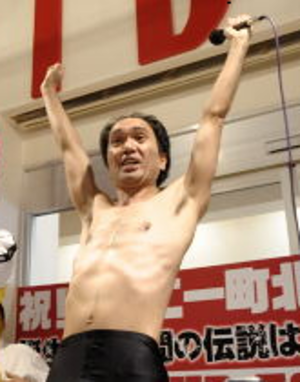
Egashira 2:50, de son vrai nom Hideharu Egashira, né le 1ᵉʳ juillet 1965, est un comique owarai japonais dont les performances dépendent largement d'un choc de valeur de ce que le public japonais considère comme obscène et vulgaire. Habillé uniquement de collants noirs, des sondages menés au Japon par les sociétés Oricon et Nikkei Entertainment! l'ont élu « comédien le plus énervant ». Ce n'est cependant qu'un personnage car les discussions auxquelles il participe dans l'émission Mecha-Mecha Iketeru! montre au contraire qu'il est extrêmement poli et humble quand la caméra n'est plus sur lui. Il est connu pour ses manières extrêmement courtoises quand il traite avec le personnel de télévision, ce qui peut être l'une des raisons de sa présence continue sur le petit écran japonais. De plus, ses collègues comiques Yūsuke Santamaria, Tsuyoshi Kusanagi et Ninety Nine ont tous déclaré être de grands amateurs d'Egashira.